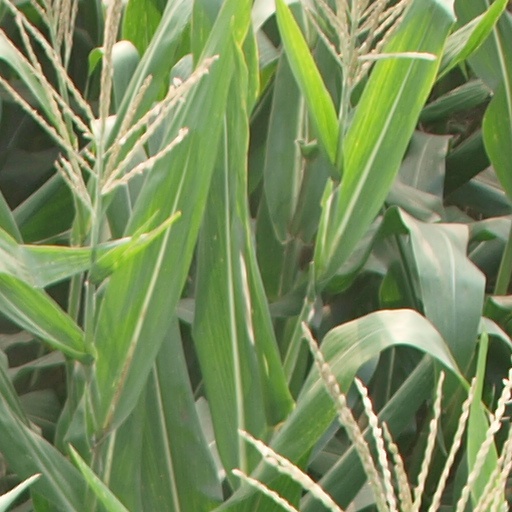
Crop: maize; corn